Celora M. Stoddard

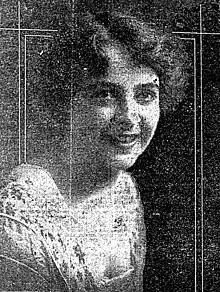
Betty Stoddard, ca. 1919

In 1918, Stoddard enlisted in the U. S. Army after the United States entry into World War I. He became a first-class gunner, and then was sent to officer's training, before being sent overseas to fight in France. He was discharged in December that year. In early 1919, after his discharge from the army, Stoddard remarried, this time to Betty Howard of Pasadena, California. The couple had a daughter, Virginia. Stoddard was very active in the American Legion. In 1919 he was elected the commander of the Frank Luke Post Number 1 in Phoenix. In 1922 he was elected the state commander for Arizona. And in 1923 he was elected vice-commander of the national American Legion.